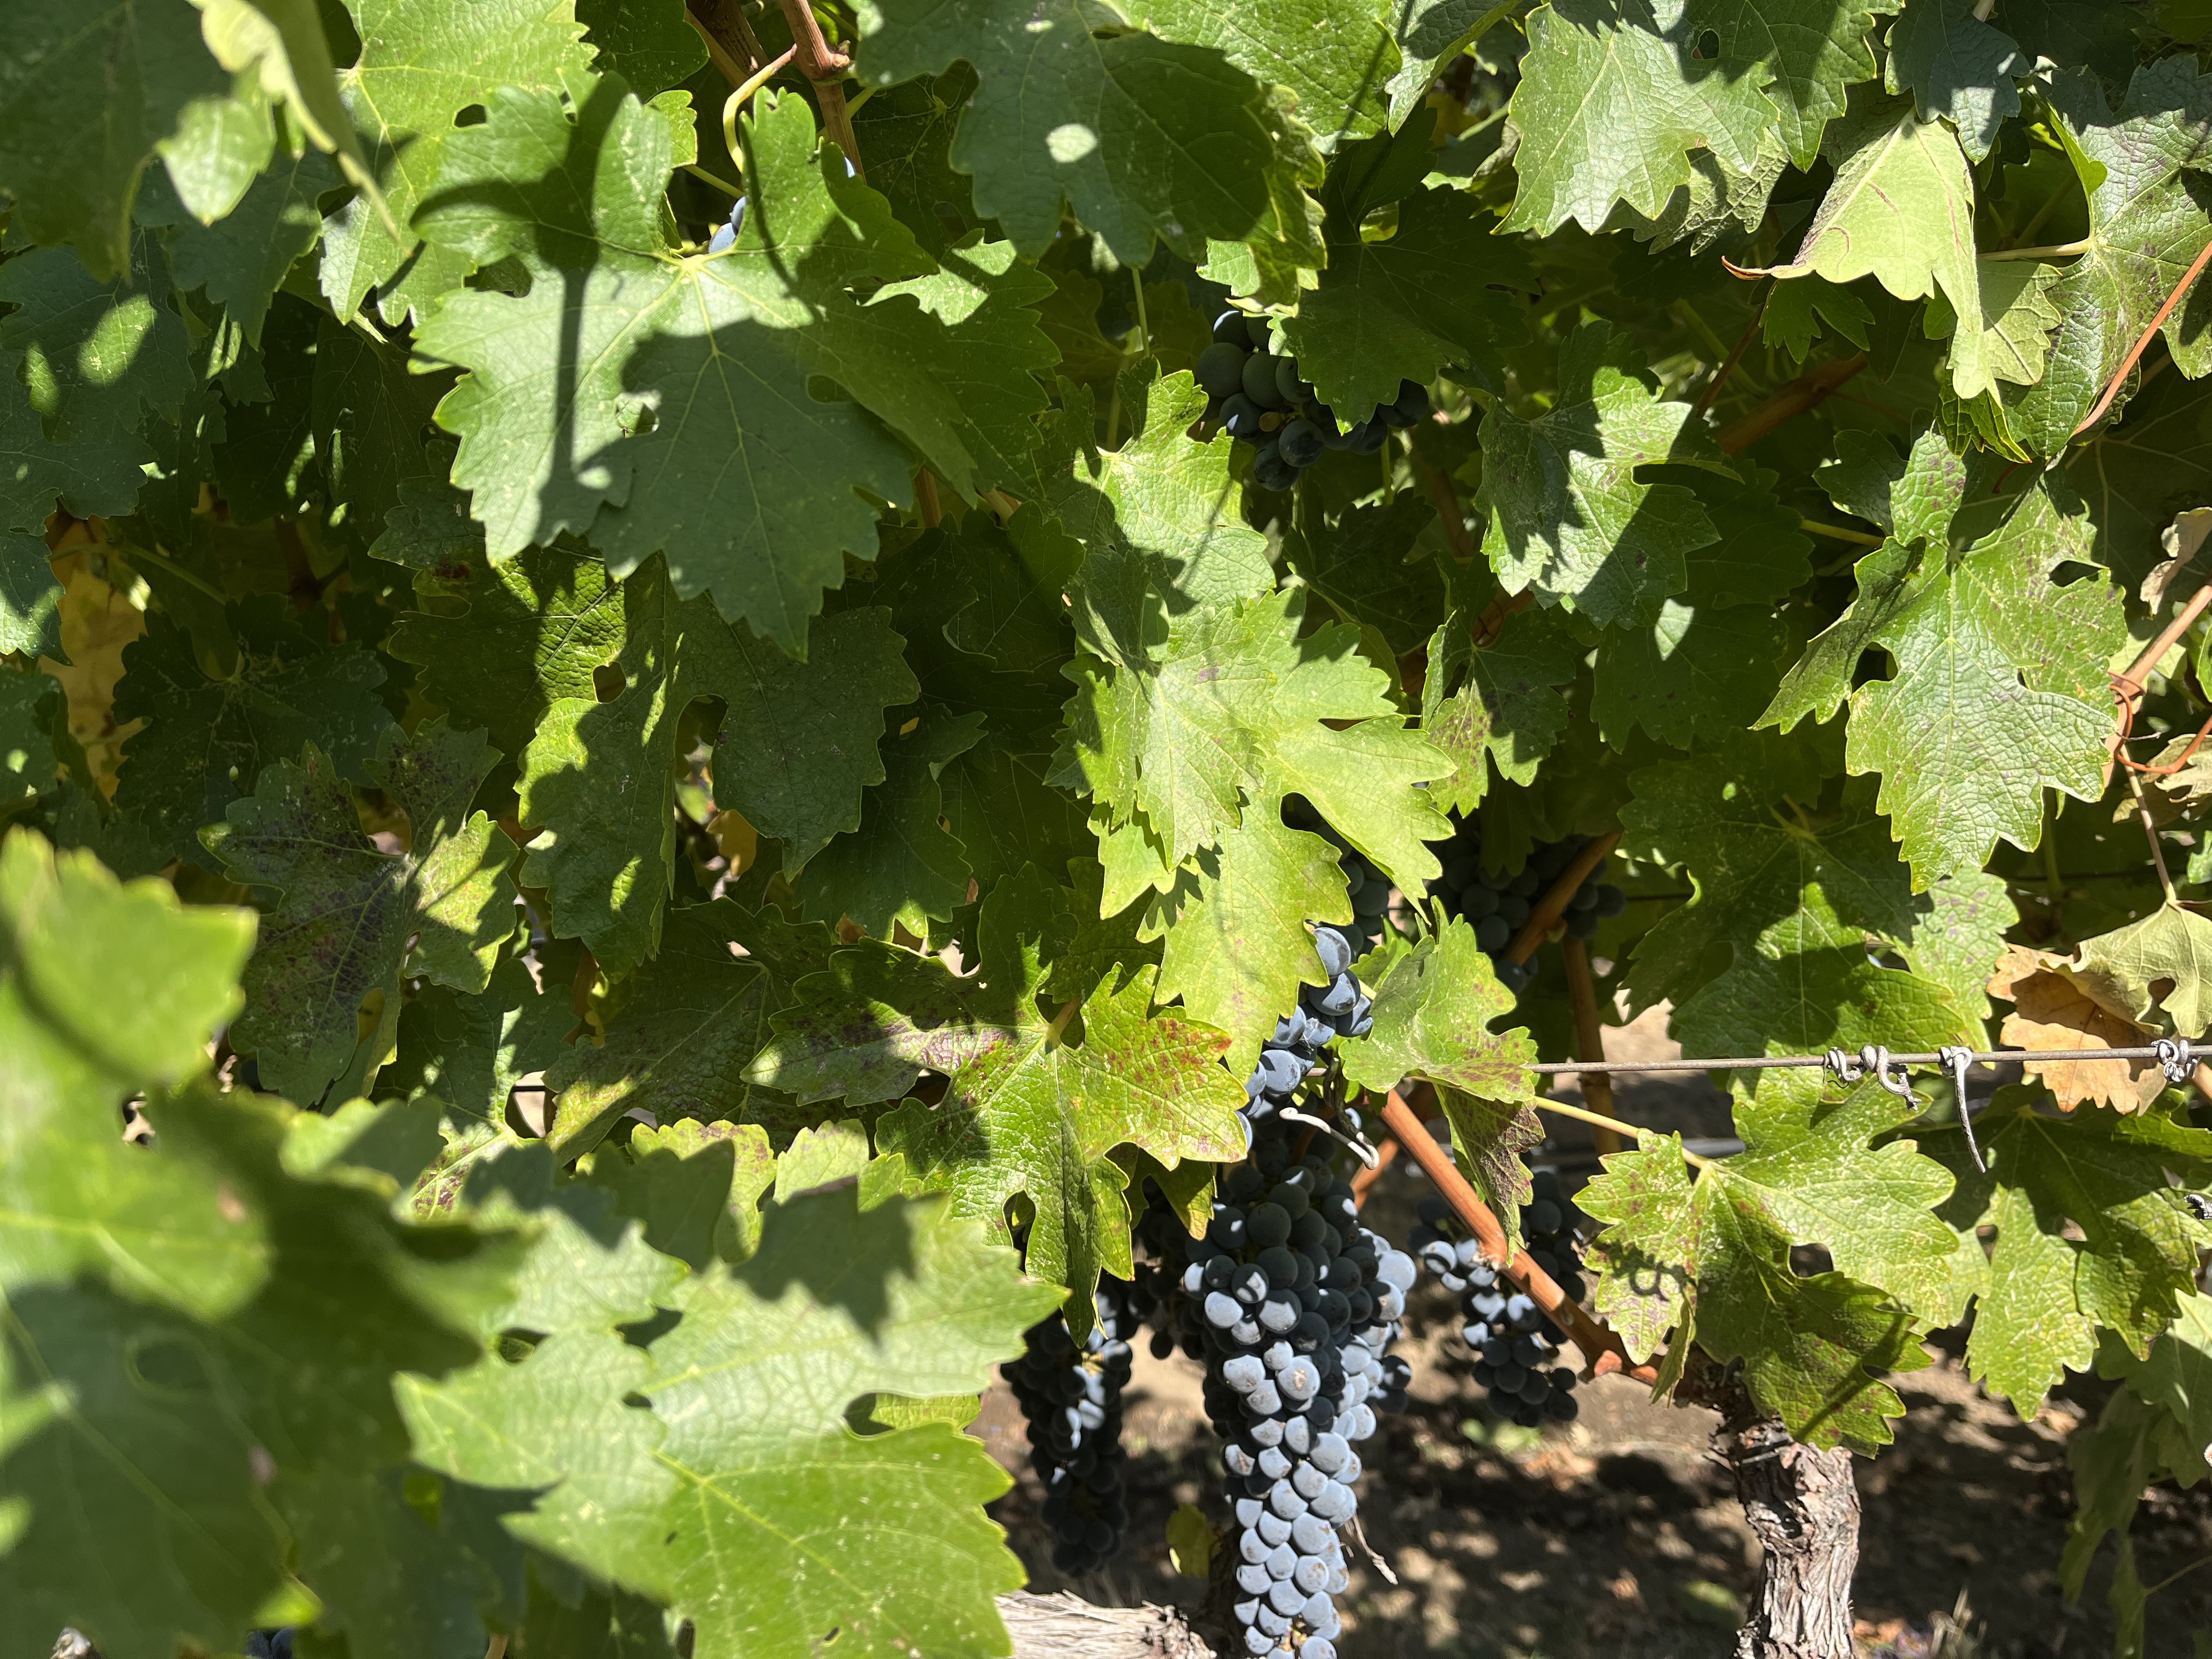
Label: Red Blotch